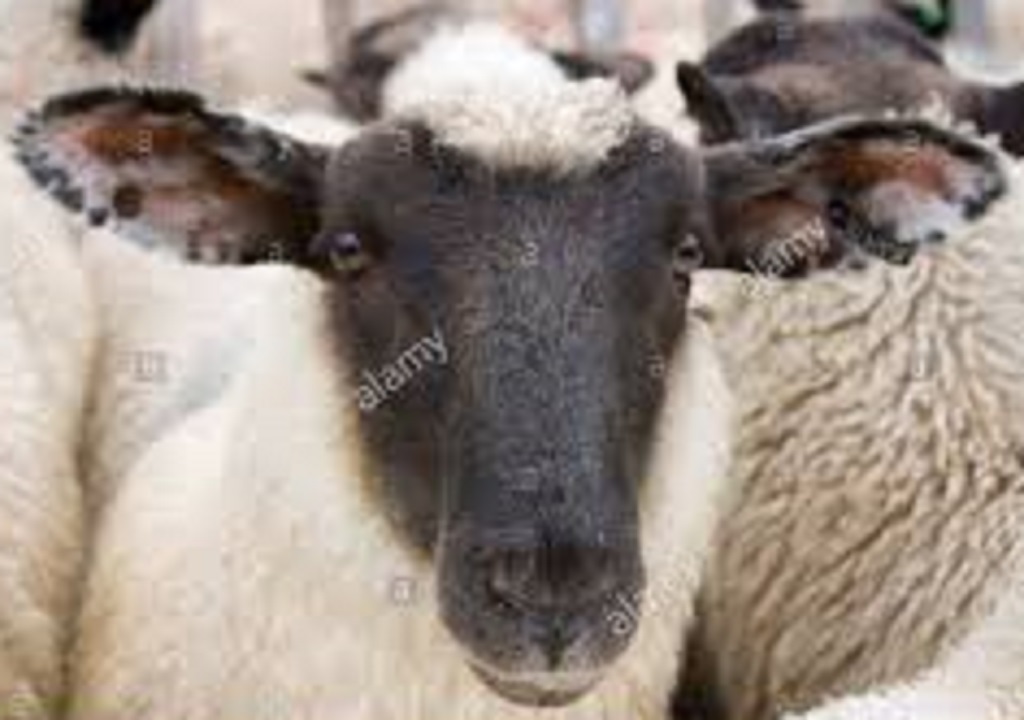
Label: no pain